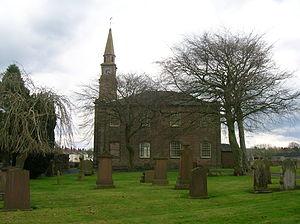
Tarbolton est un village du South Ayrshire en Écosse.